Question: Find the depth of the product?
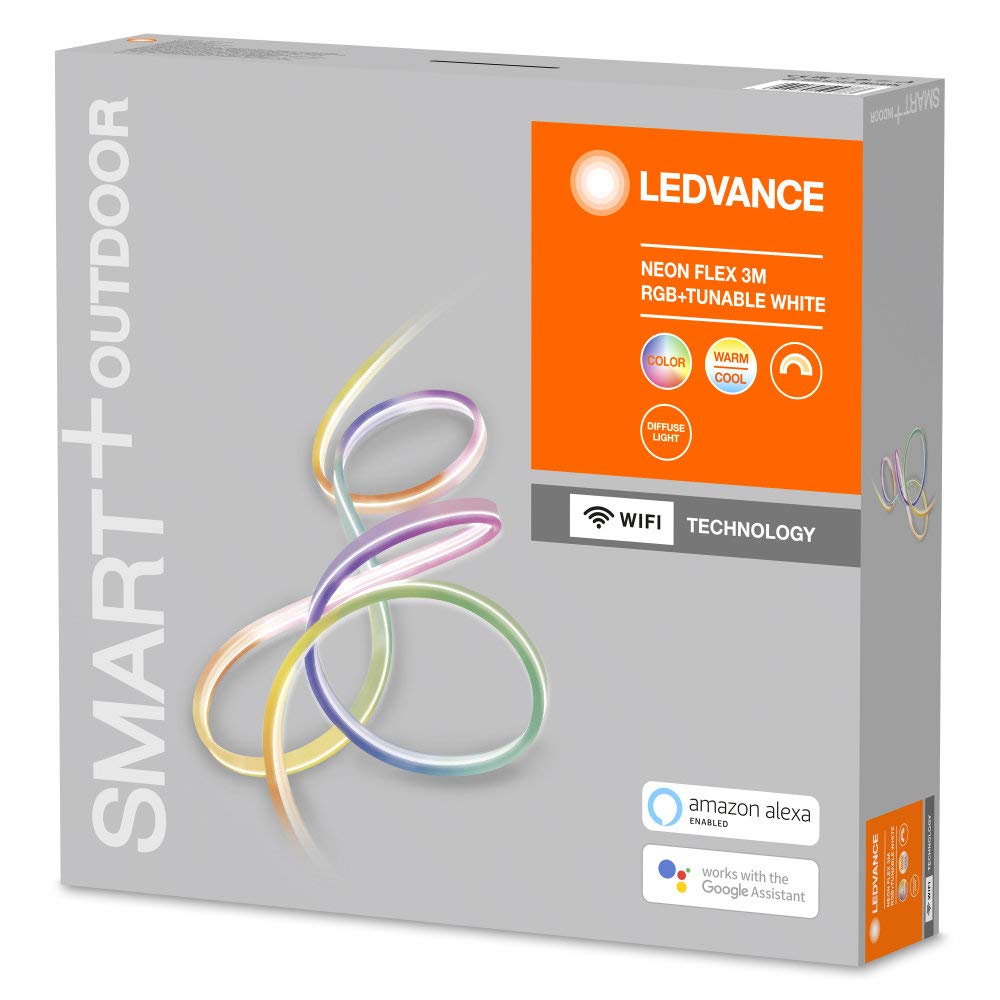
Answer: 3.0 metre